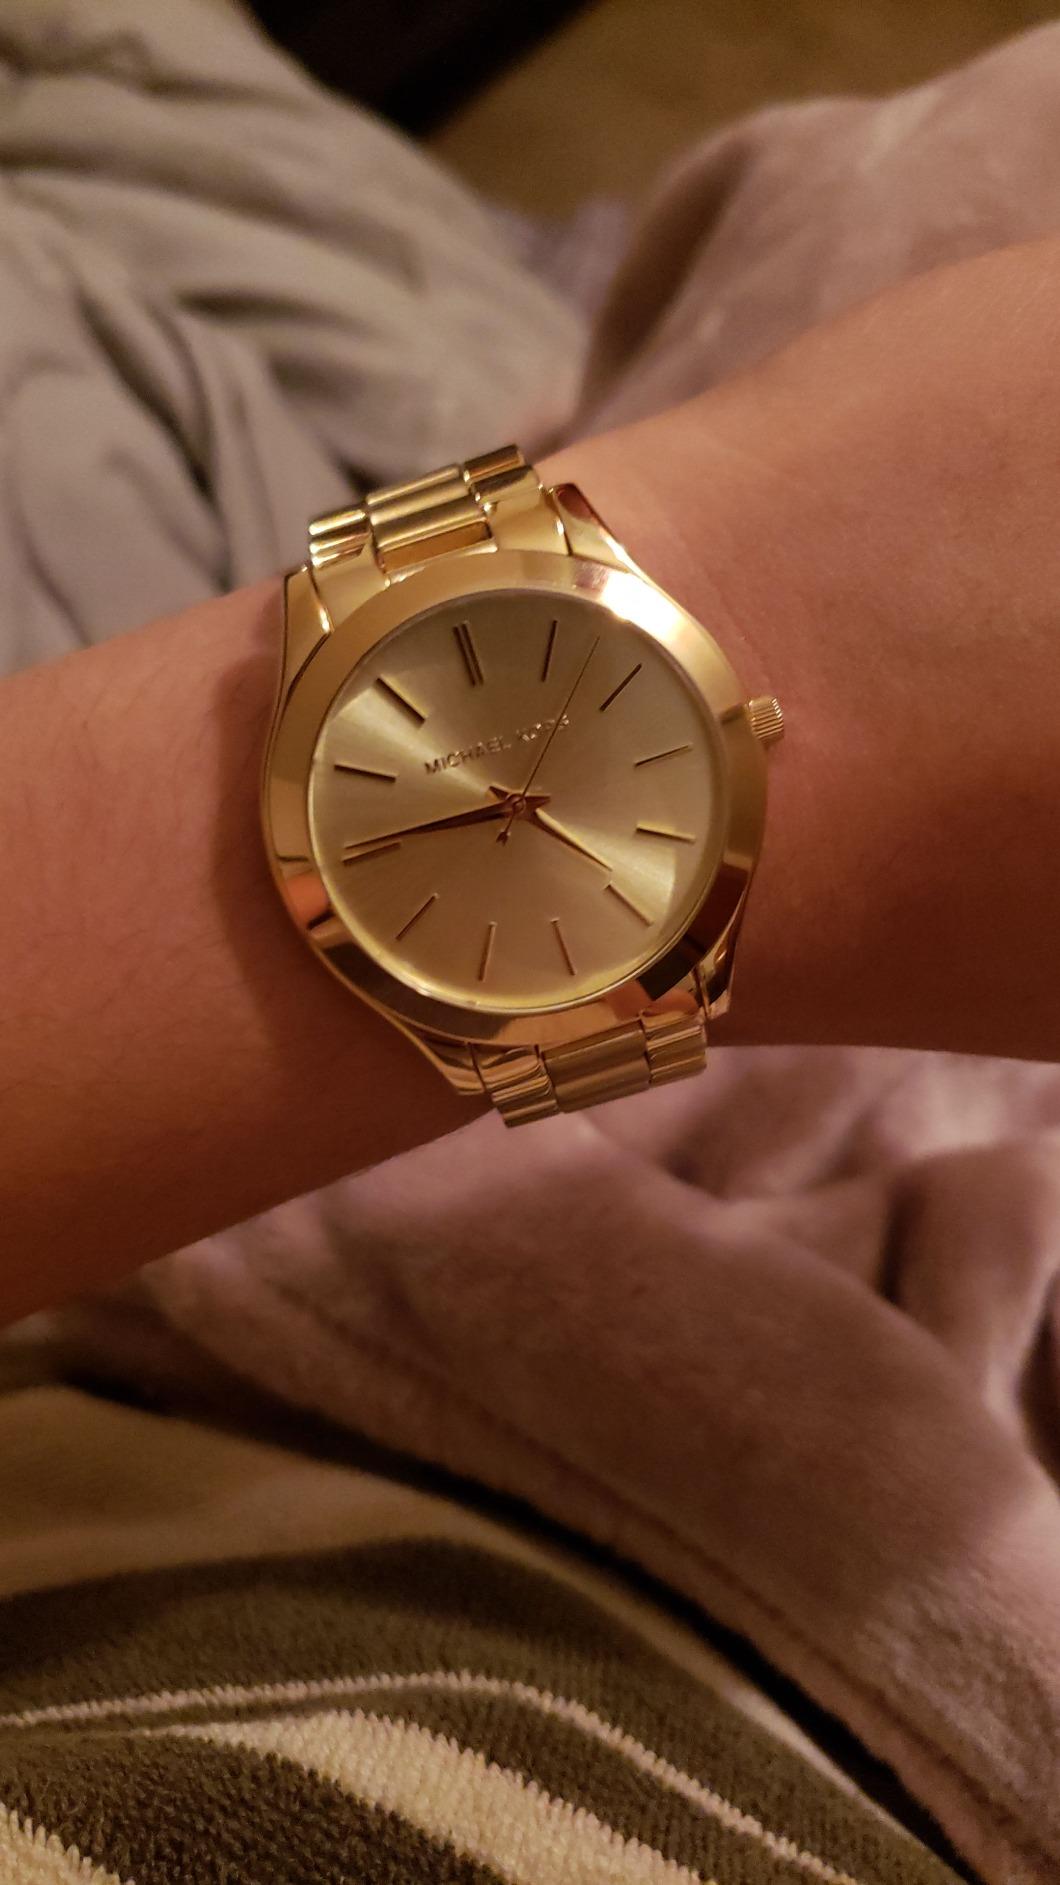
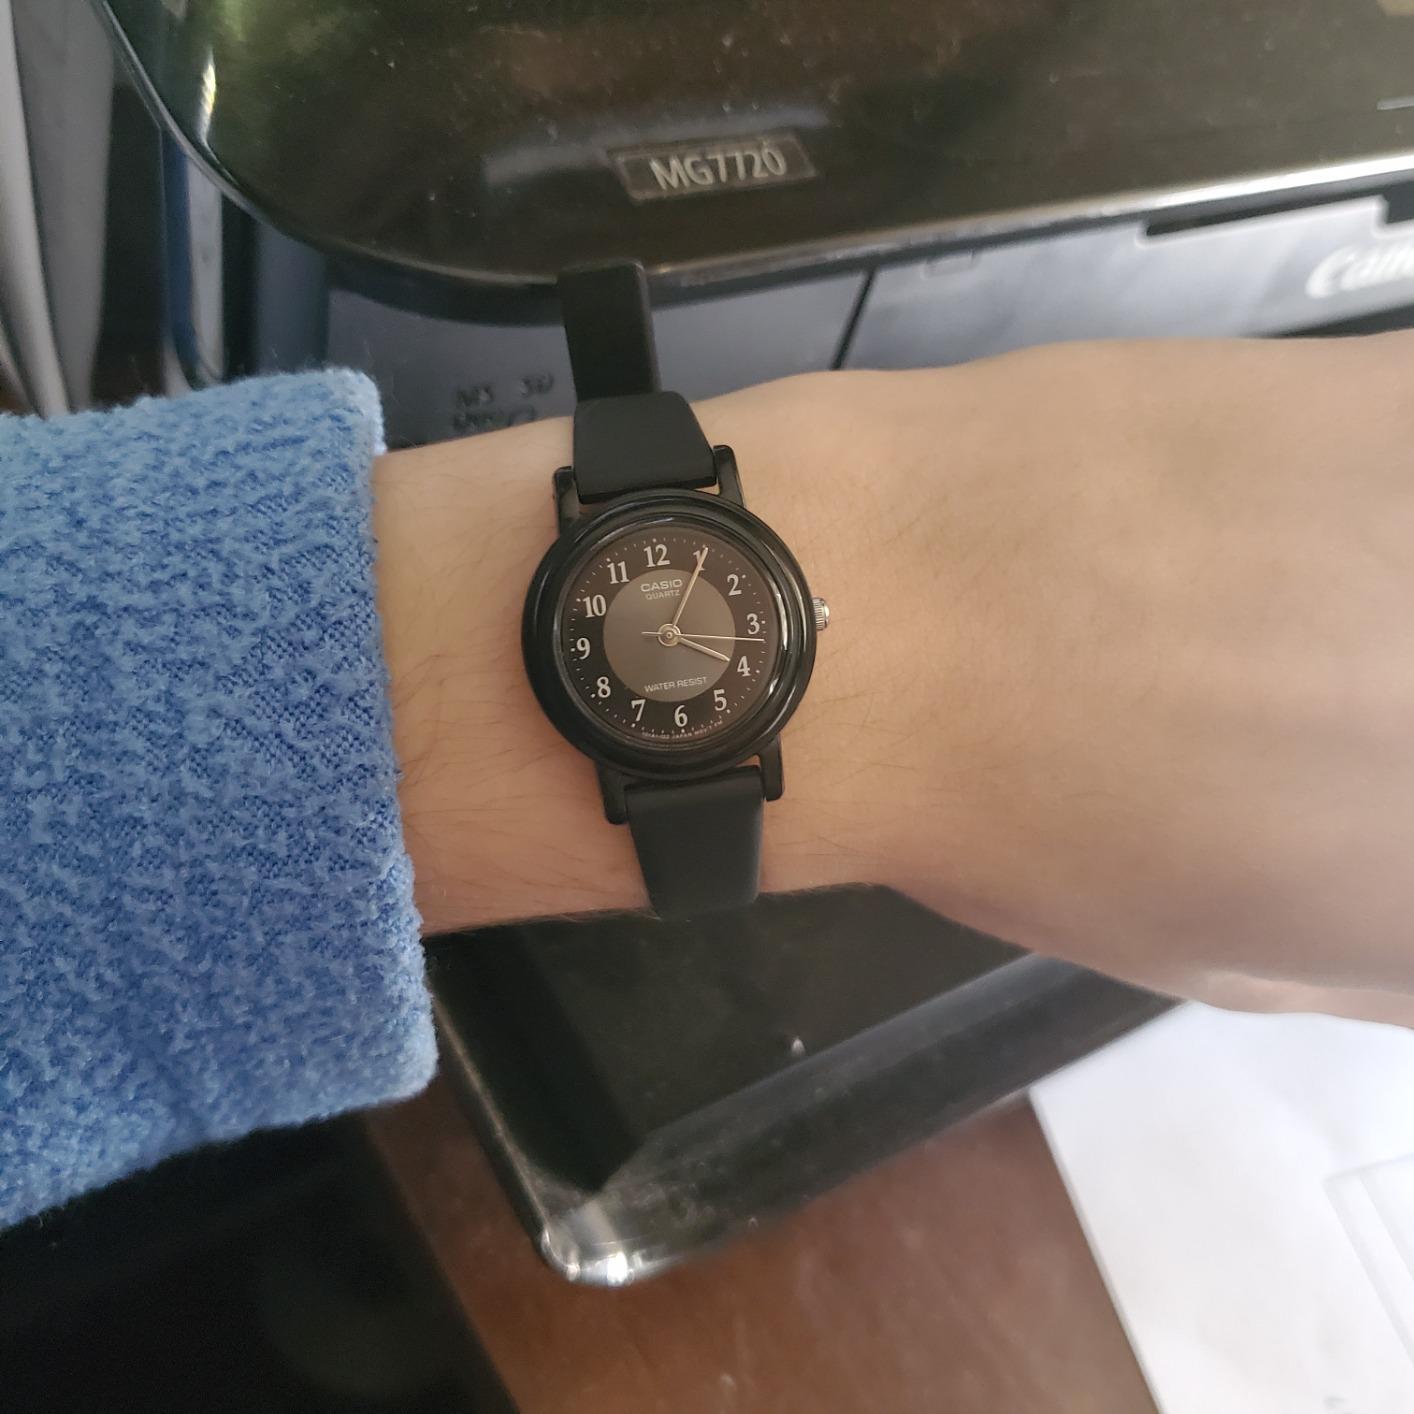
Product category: accessories_watch
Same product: no